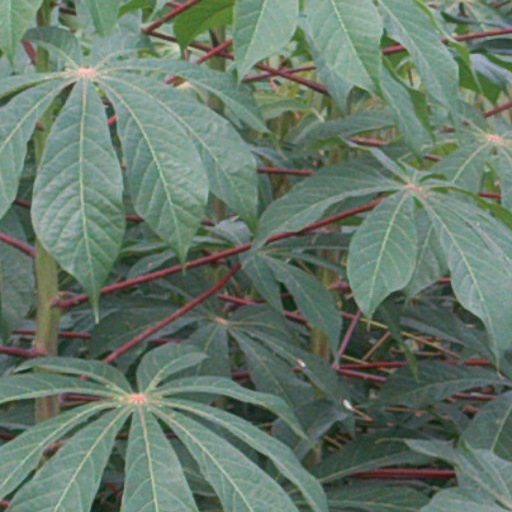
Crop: cassava